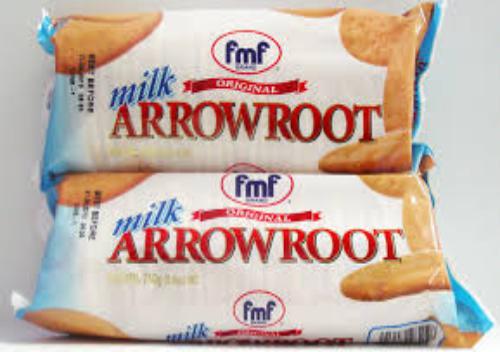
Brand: Arrowroot biscuits
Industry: Food